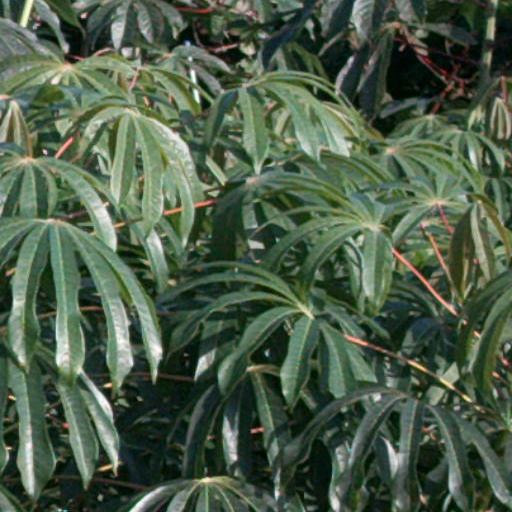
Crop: cassava